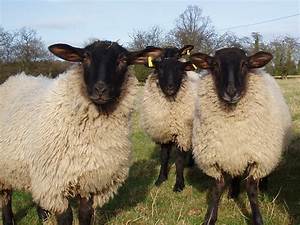
Label: sheep